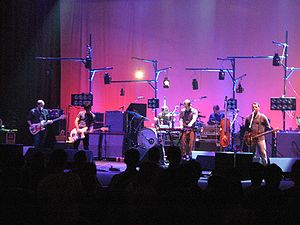
Modest Mouse
Modest Mouse er et amerikansk alternativt rock-band dannet i 1993 i en forstad til Seattle.